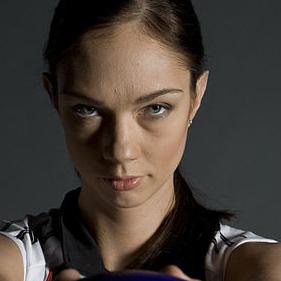
Age: 28